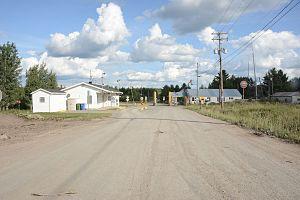
Saint-Pamphile est une ville du Québec, située dans la municipalité régionale de comté de L'Islet, dans la région administrative de Chaudière-Appalaches.